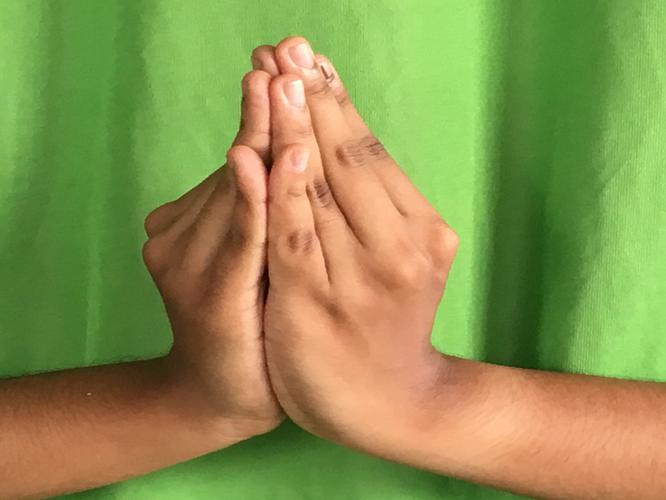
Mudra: Kapotham
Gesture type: double_hand